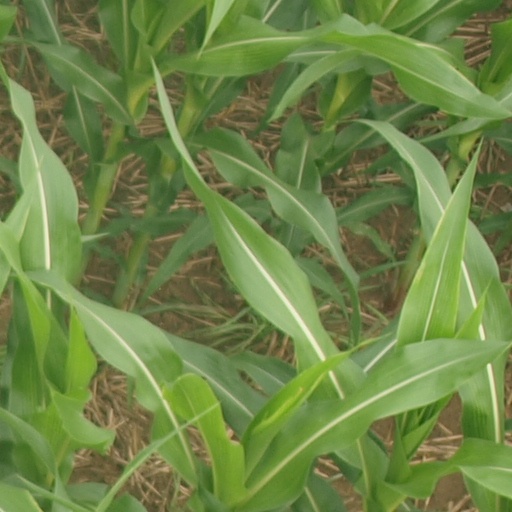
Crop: maize; corn